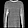
Label: Pullover